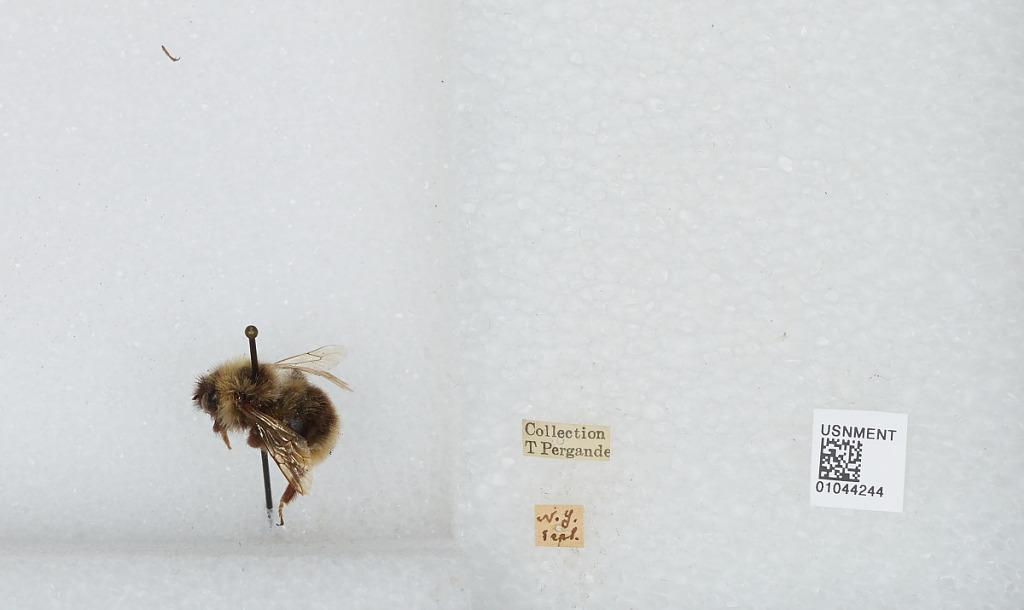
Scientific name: Bombus sp.
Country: United States
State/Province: New York